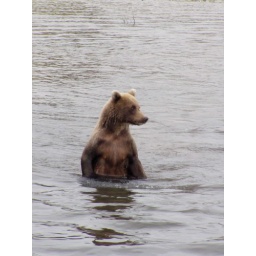
Da bear standing in 5 feet of water, so that makes him almost 7 feet